Lahti Art Museum

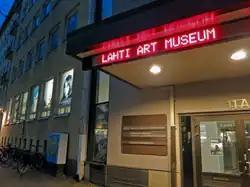

The Lahti Art Museum is a museum focusing on visual arts, located in Lahti, Finland. The museum was founded in 1950. In connection with it is also the Poster Museum, established in 1975.